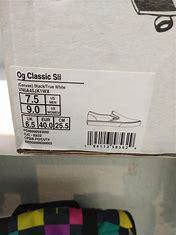
Brand: Vans
Model: 100